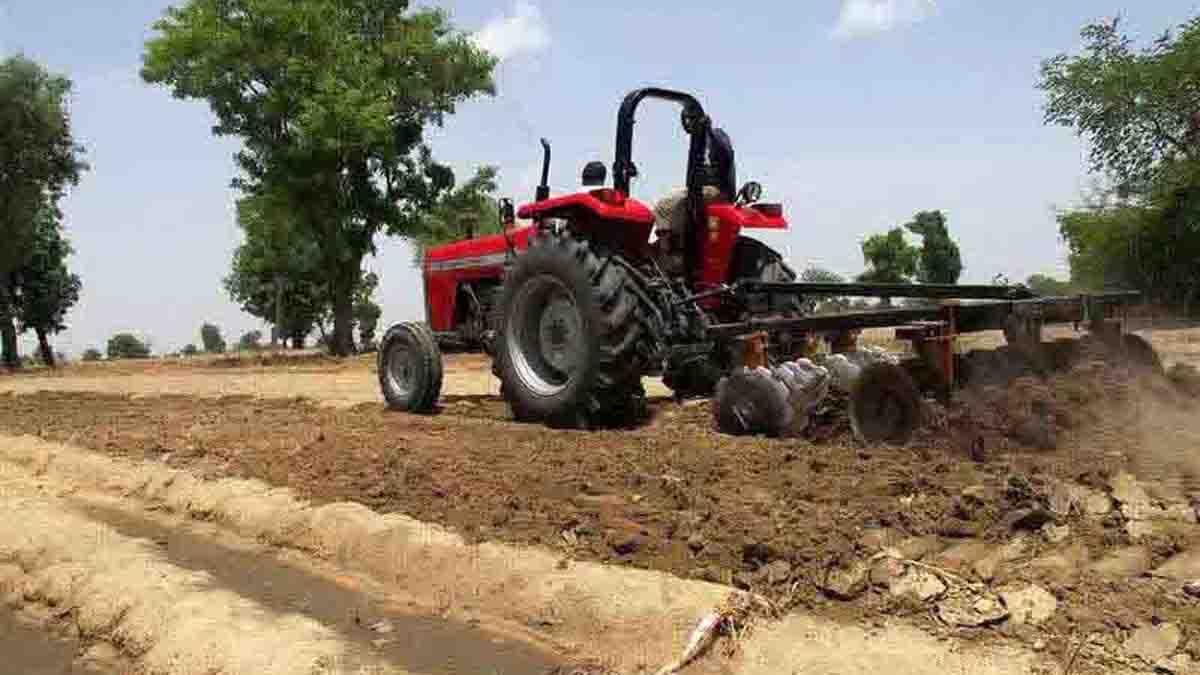
Mkulima mkubwa akiwa katika trekta akiendelea na shughuli yake ya kulima kwa kutumia mfumo wa kisasa na teknolojia unaohusisha matumizi ya mashine mbalimbali katika utendaji kazi wake, mfumo huu unamwezesha kufanya shughuli hiyo muhimu katika mazingira yoyote bila kuzingatia hali ya eneo husika.